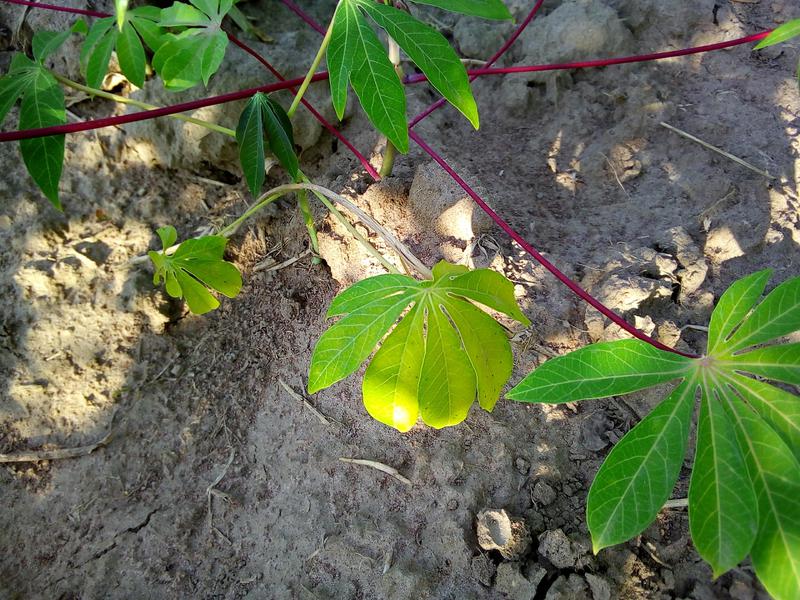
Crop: cassava
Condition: bacterial_blight